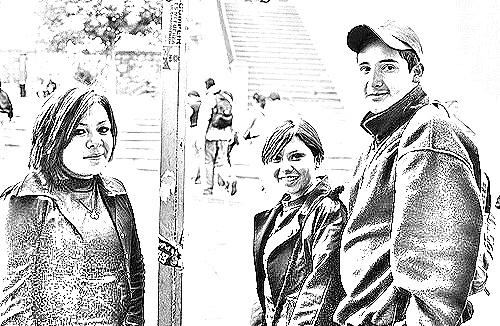
Portrait style: Sketch Portrait